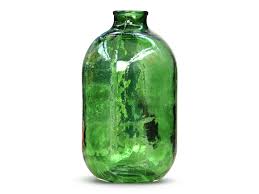
Waste category: glass